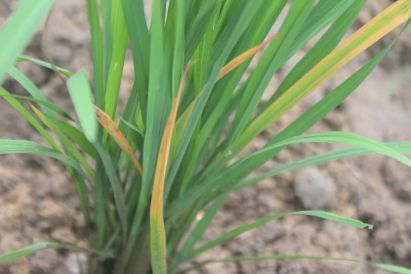
Disease: Tungro